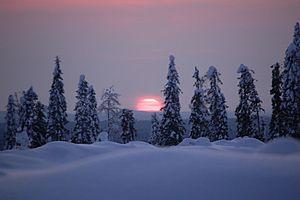
Paltamo est une municipalité du centre-nord de la Finlande, dans la région du Kainuu.